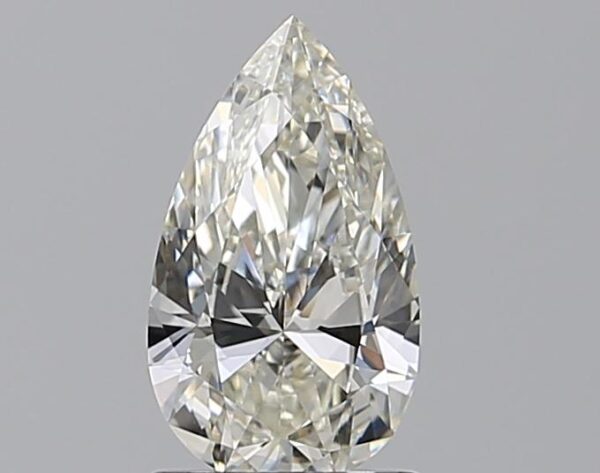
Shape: pear
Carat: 1.01
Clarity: VS1
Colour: I
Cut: EX
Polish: EX
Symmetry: EX
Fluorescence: M
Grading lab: GIA
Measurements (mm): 9.47 x 5.43 x 3.24